Torgau (wargame)

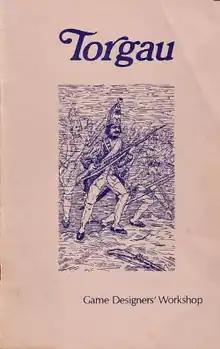
Cover of rulebook, 1974

Torgau is a board wargame published by Game Designers' Workshop (GDW) in 1974 that simulates the Battle of Torgau between Prussias and Austrians in 1760 during the Seven Years' War, a costly battle for both sides. Reviews were generally favorable, although gameplay was characterized as very long (10–12 hours), complex, and more similar to traditional miniatures wargaming than board wargames.